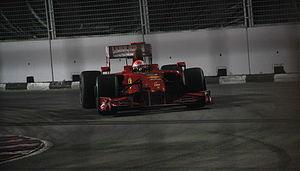
Giancarlo Fisichella est un pilote automobile italien né le 14 janvier 1973 à Rome en Italie. Il a disputé le championnat du monde de Formule 1 entre 1996 et 2009. Après avoir accompli la majeure partie de sa carrière chez Jordan Grand Prix, Benetton Formula, et Renault F1 Team, puis la saison 2008 et un début de saison 2009 pour la nouvelle écurie indienne Force India, dont il a marqué les premiers points, il a rejoint la Scuderia Ferrari en remplacement de Felipe Massa, blessé, avant le Grand Prix d'Italie 2009, à l'âge de 36 ans.